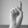
ASL letter: D